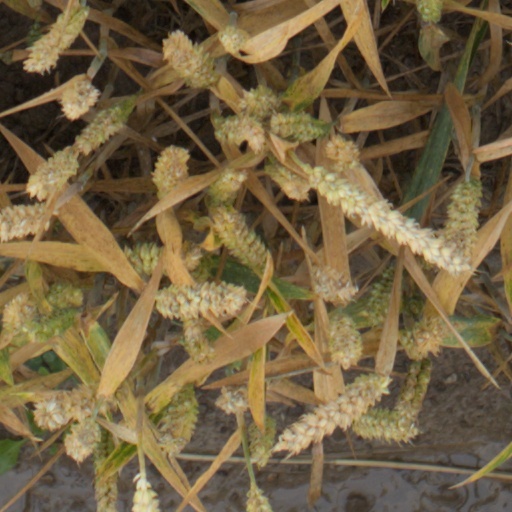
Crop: wheat